Dear Ladies

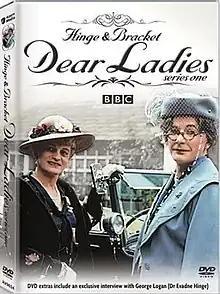

Dear Ladies is a British comedy television series which aired on the BBC in 21 episodes between 1983 and 1984. It featured the comic characters Hinge and Bracket, played by George Logan and Patrick Fyffe.